Salisbury Reds (bus company)

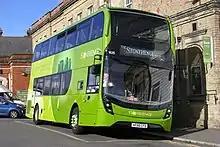
ADL Enviro400 MMC in Stonehenge Tour livery in Salisbury in October 2016

The Salisbury Park and Ride service began operation in March 2001 to one park and ride site, Beehive, to the north of Salisbury city centre. A second site was opened at Wilton in 2005, and two more followed, taking the total to four. A fifth site was later opened at Petersfinger, to the south-east of the city.